Isaac Newton Telescope

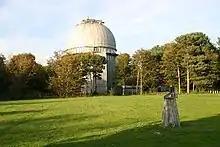
The INT dome at the former Royal Greenwich Observatory, Herstmonceux

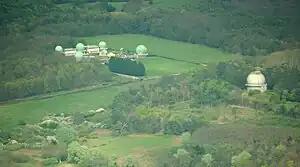
Aerial view of the former Royal Greenwich Observatory, Herstmonceux. The INT dome is the single dome to the right

The United States gifted a 98-inch mirror in 1949 to the United Kingdom. (In a telescope this could establish the 3rd largest in the World, behind only the Hale and Hooker telescopes at that time). After ten years the mount was ordered for the telescope, and in 1959 construction began on what would be the INT, and it was completed by 1965; first light at Herstmonceux was conducted that year.